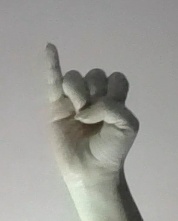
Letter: meem